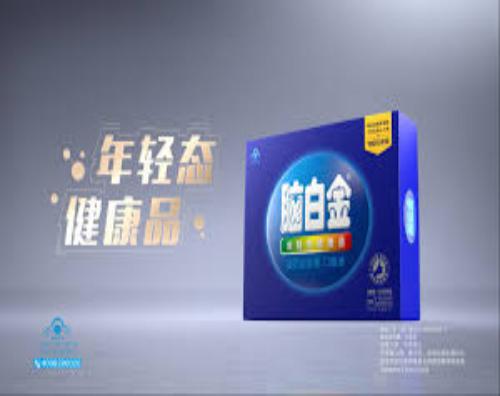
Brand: melatonin
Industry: Medical